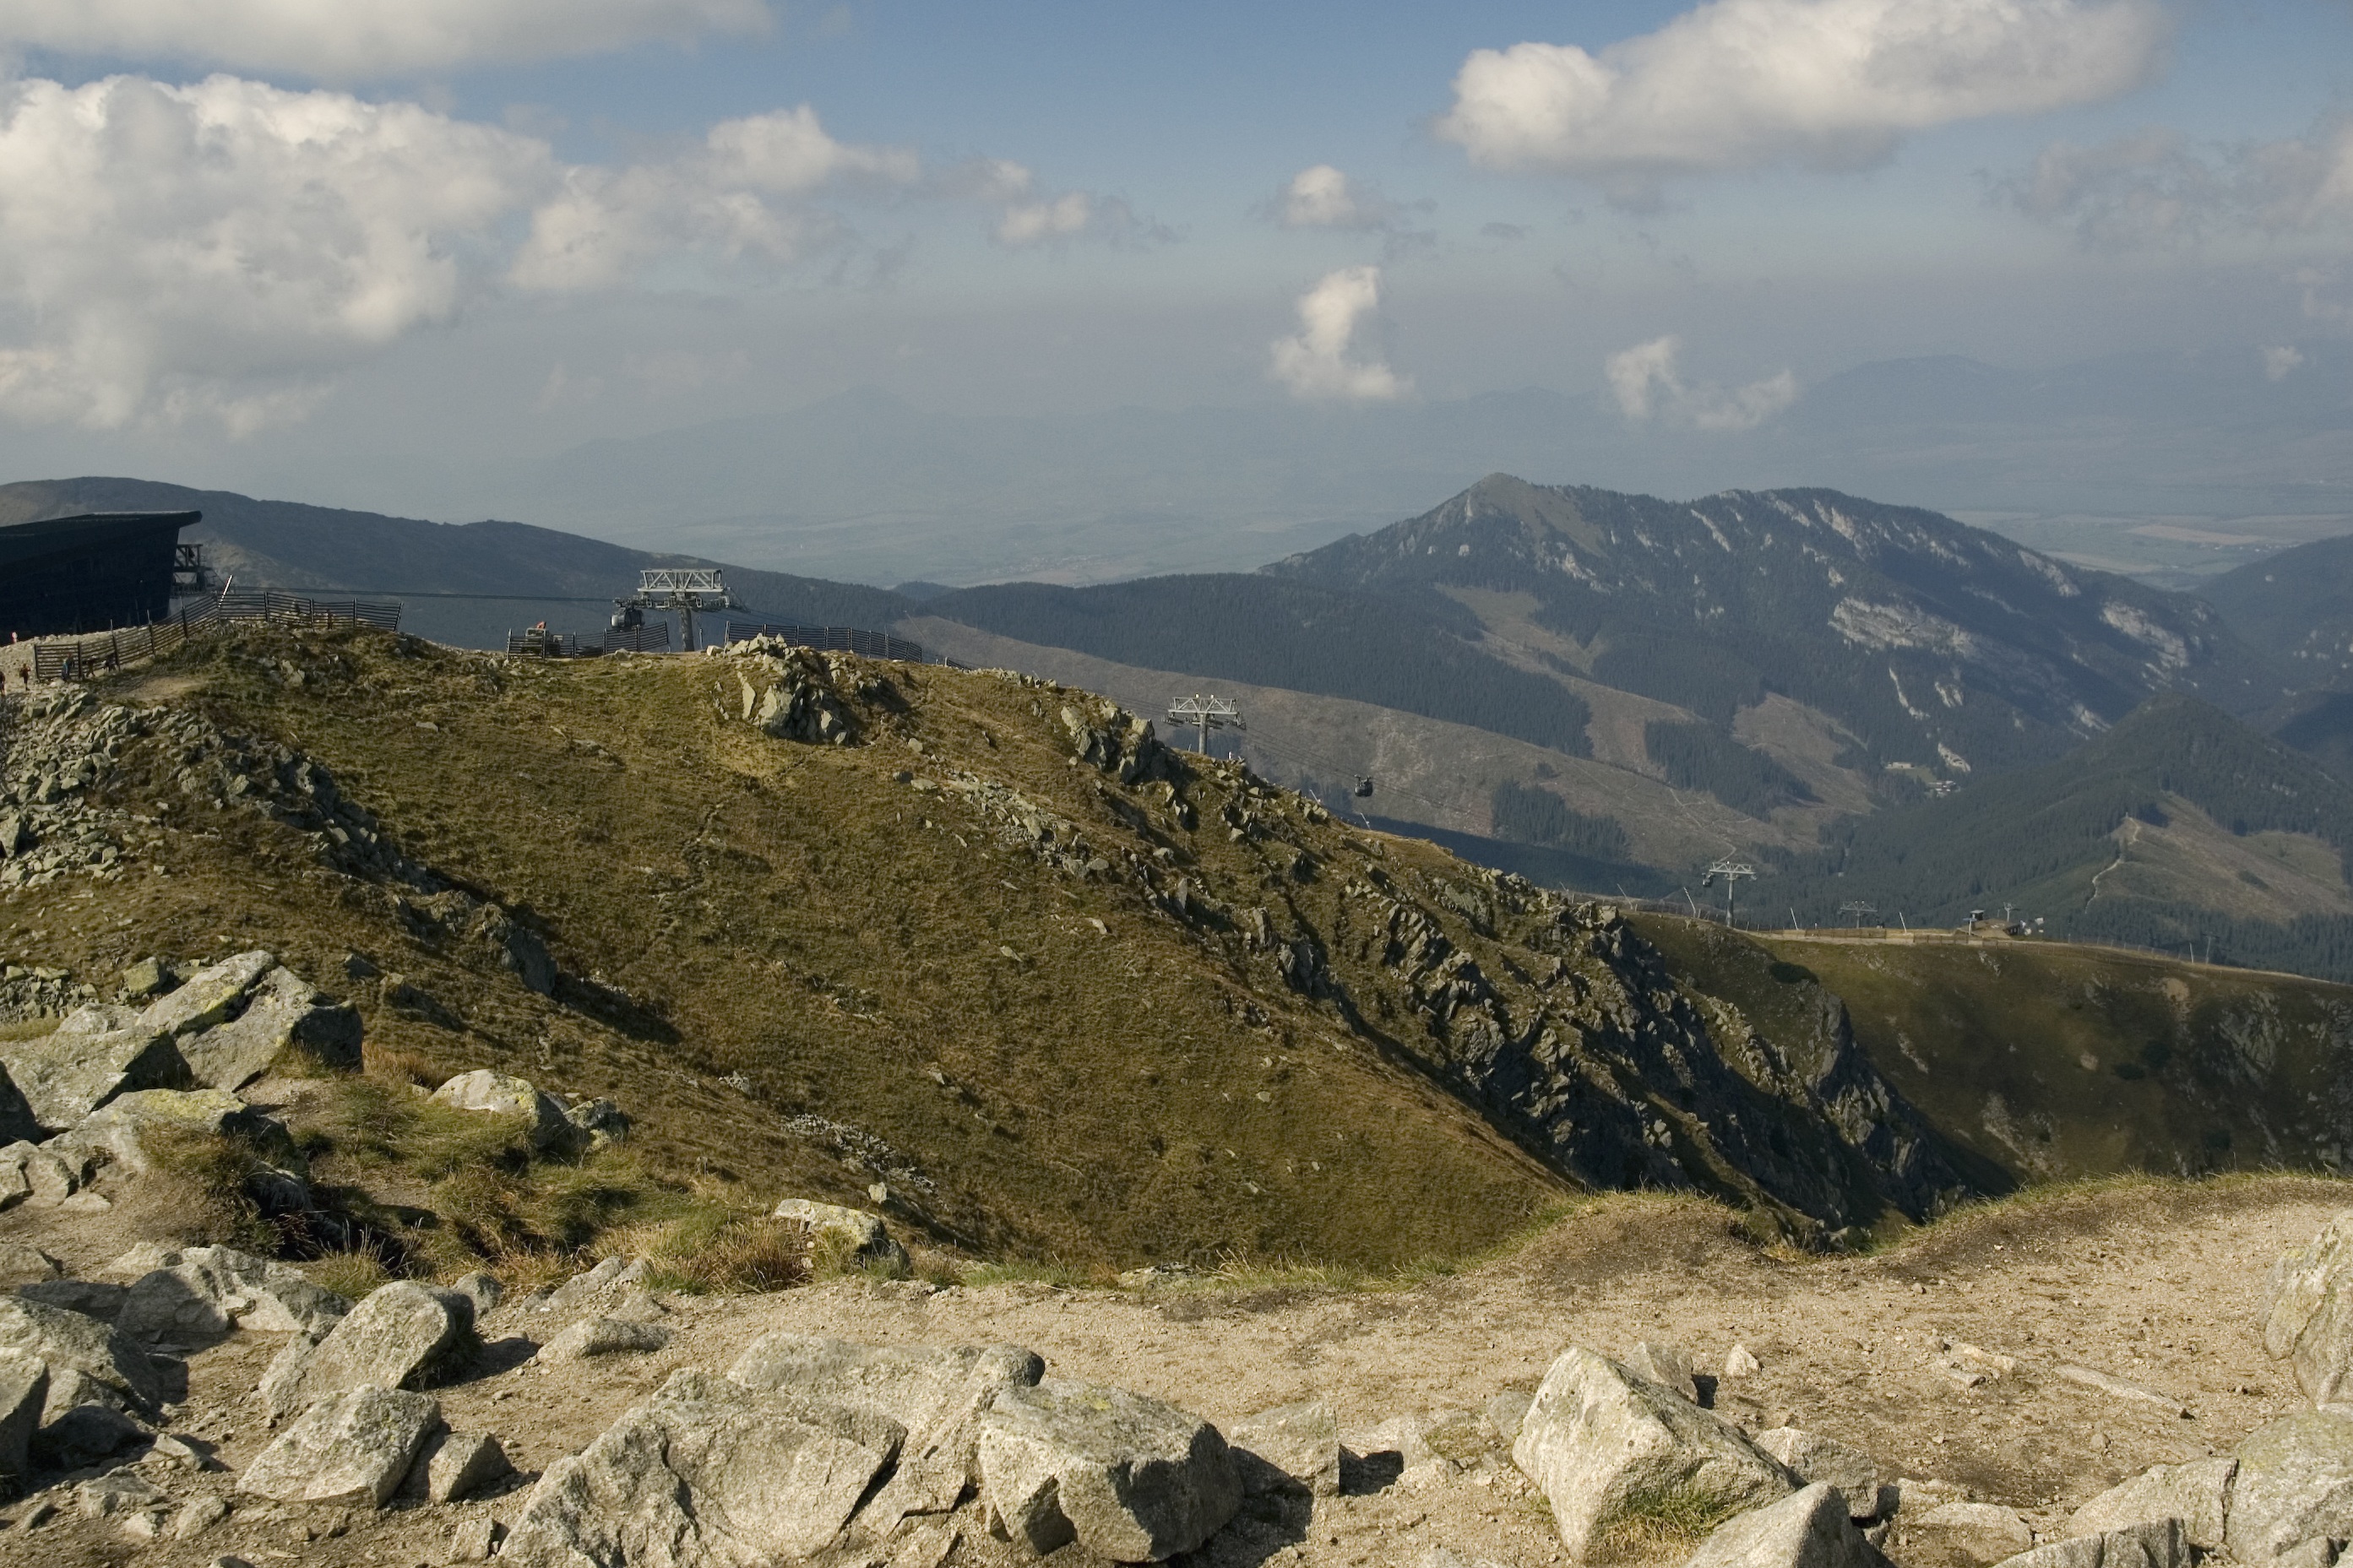
landscape, nature, rock, wilderness, walking, mountain, hiking, hill, lake, adventure, peak, valley, mountain range, travel, tourism, highland, ridge, summit, geology, alps, backpacking, plateau, fell, loch, slovakia, landform, tatras, mountain pass, geographical feature, mountainous landforms